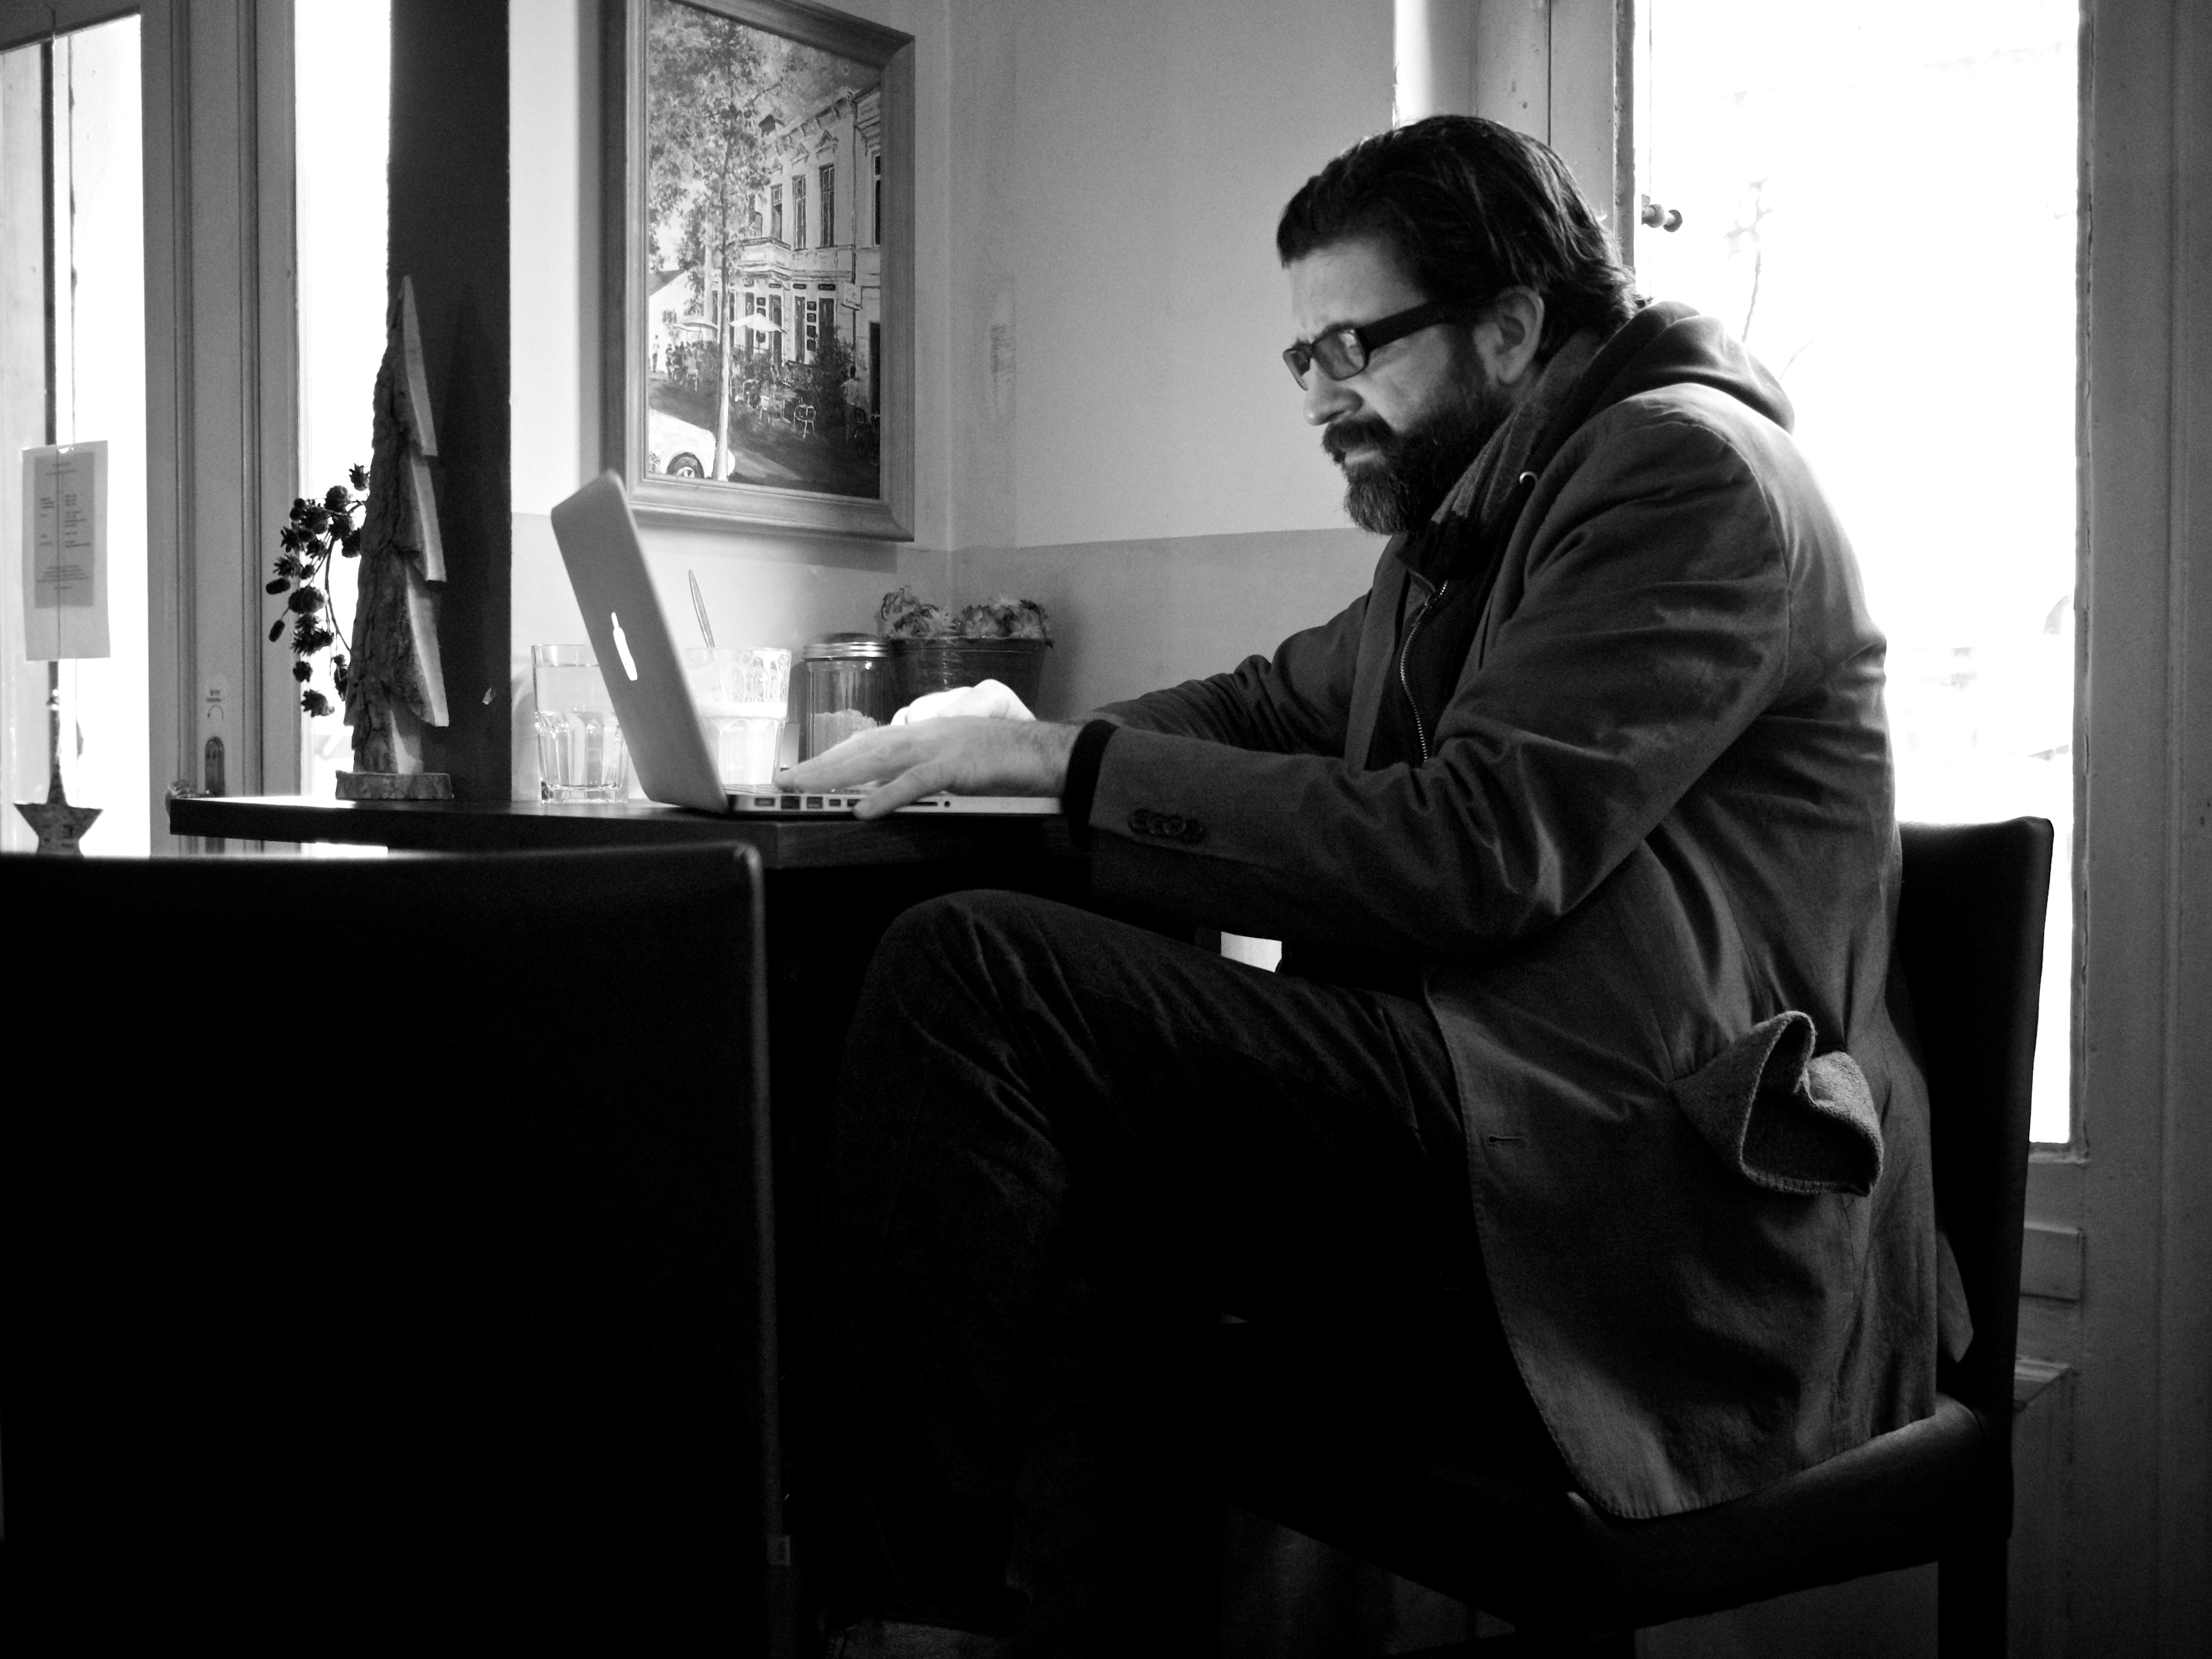
man, black and white, white, street, photography, ebook, portrait, sitting, training, darkness, black, monochrome, streetphotography, flickr, thomas, video, olympus, photograph, omd, image, fuji, leica, monochrom, leuthard, hcb, thomasleuthard, monochrome photography, film noir, human positions